Folkington Manor

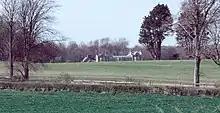
Folkington Manor

Folkington Manor (pronounced Fo'ington) is a grade II* listed country house situated in the village of Folkington two miles (3.2 km) west of Polegate, East Sussex, England.